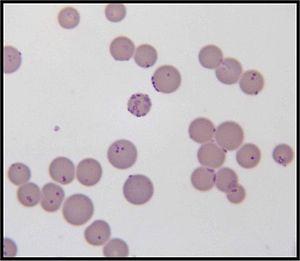
Mycoplasma haemofelis est une bactérie parasitaire du genre Mycoplasma. Son hôte final de prédilection est le chat domestique, toutefois, cette bactérie peut infecter par intermittence des félins sauvages comme le Chat d'Iriomote ou le tigre. Elle apparaît dans les frottis sanguins comme de petits corps coccoïdes, formant parfois de courtes chaînes de trois à six organismes. Elle est généralement à l'origine de l'anémie infectieuse féline aux États-unis.
Mycoplasma est un genre de bactérie caractérisé par l'absence de paroi cellulaire. Les espèces de ce genre sont donc insensibles aux familles d'antibiotiques ciblant les parois cellulaires.